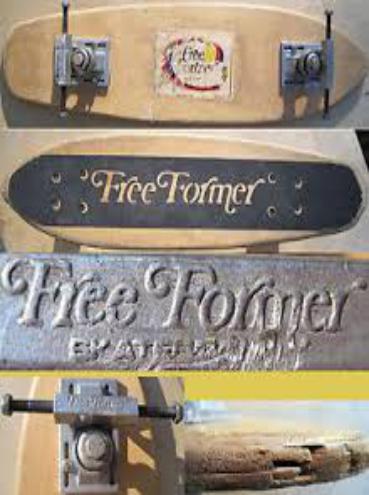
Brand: California Free Former
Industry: Food